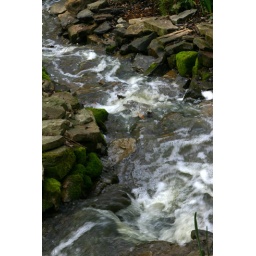
Taken at the South Carolina Botanical Garden in Clemson. The green moss on the rocks is what drew me over.